Overdrive (1993 video game)

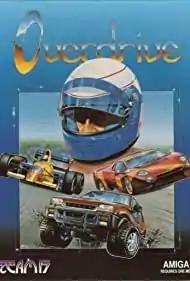

Overdrive is a 1993 video game from Team17. The game was released for MS-DOS in April 1994.